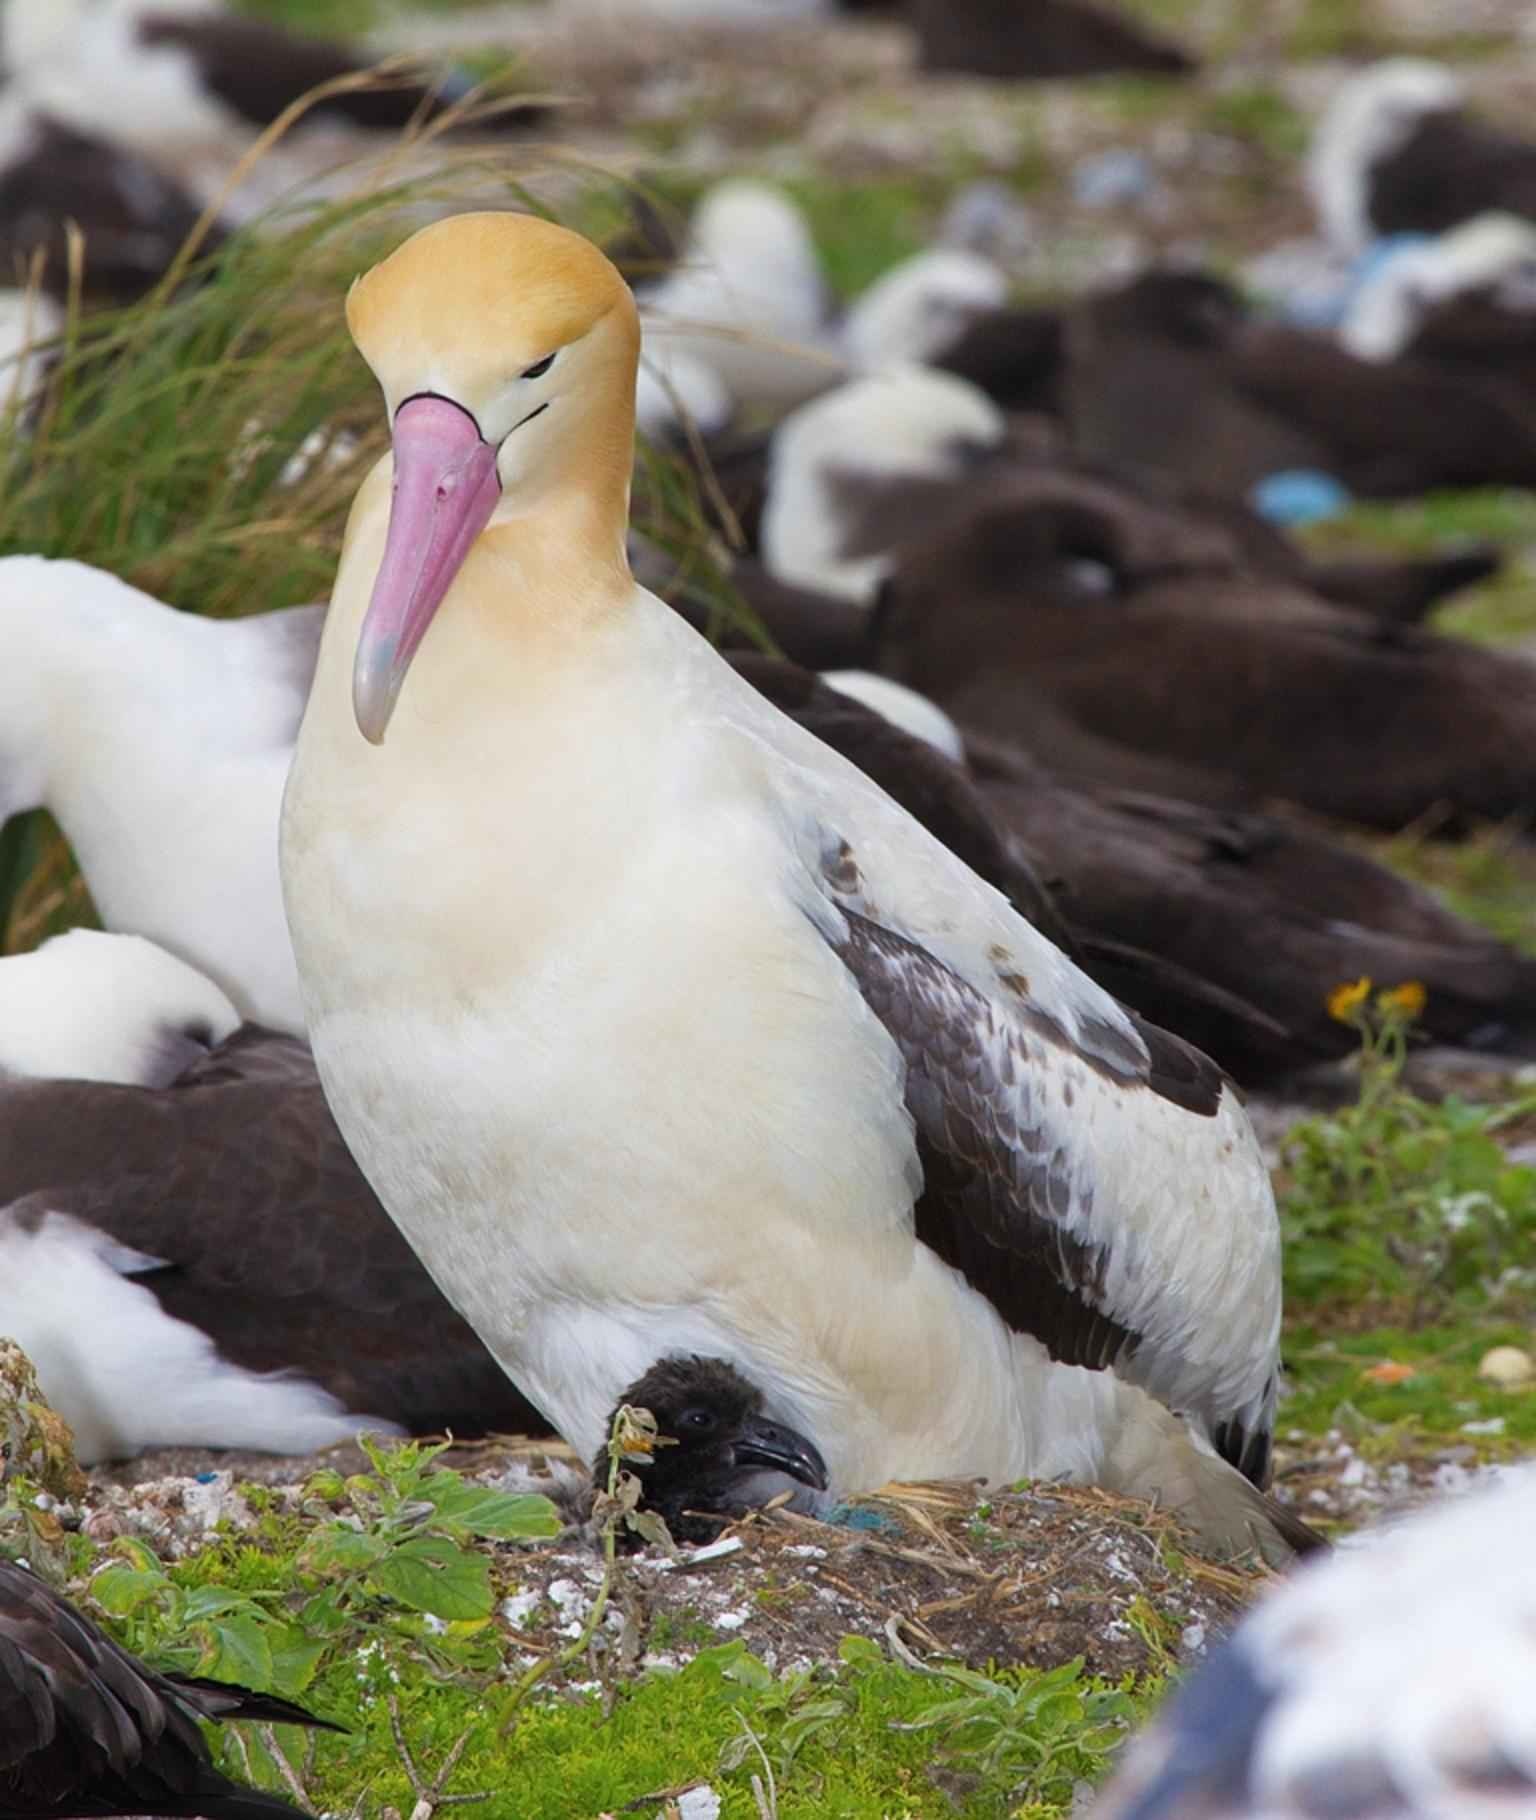
bird, seabird, male, wildlife, zoo, beak, fauna, birds, animals, vertebrate, albatross, tailed, chick, short, albatrus, phoebastria